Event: Nepal Earthquake
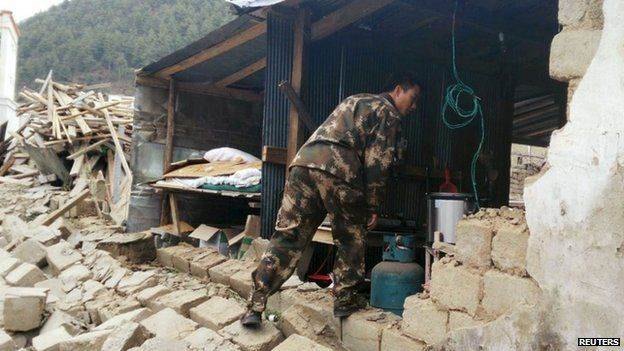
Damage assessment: damage